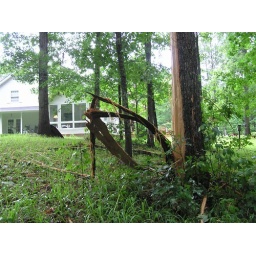
Fw: Lightning hits tree near house